Turki bin Talal Al Saud

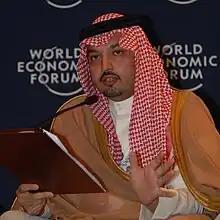
Turki bin Talal bin Abdulaziz Al Saud at the World Economic Forum

Turki bin Talal Al Saud is a Saudi prince, grandson of Saudi's founder King Abdulaziz, politician, military officer and, since 2018, the governor of Asir.